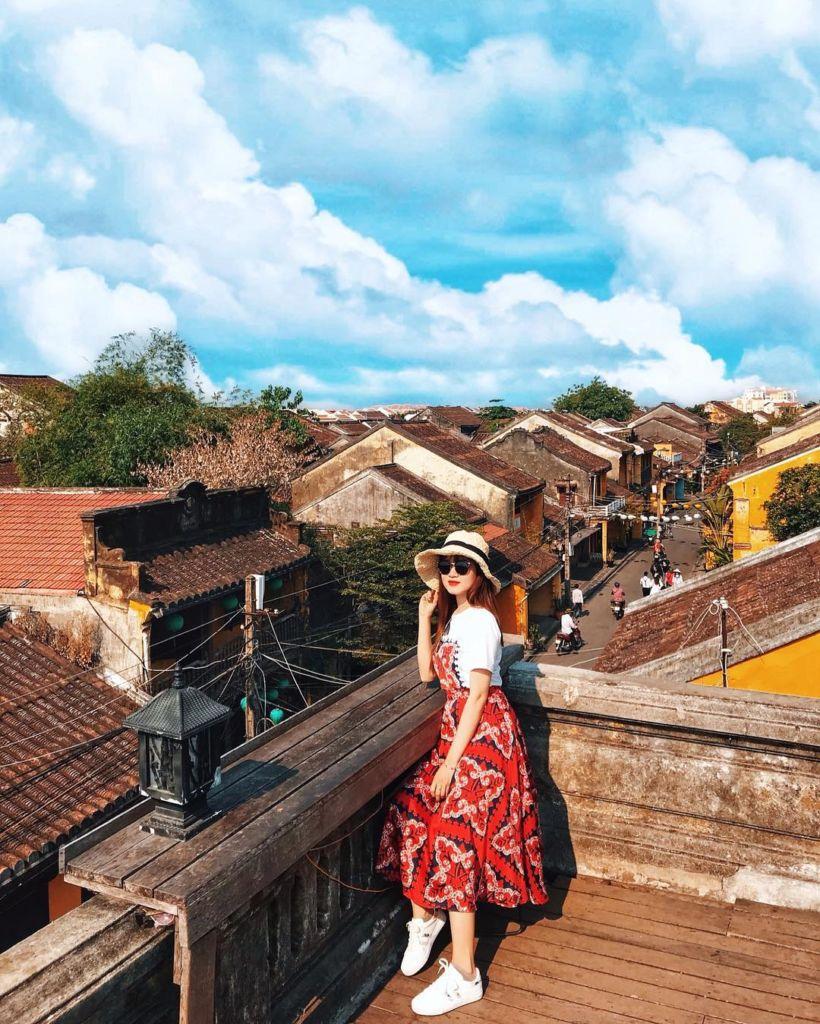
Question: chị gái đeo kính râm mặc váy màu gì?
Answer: màu đỏ